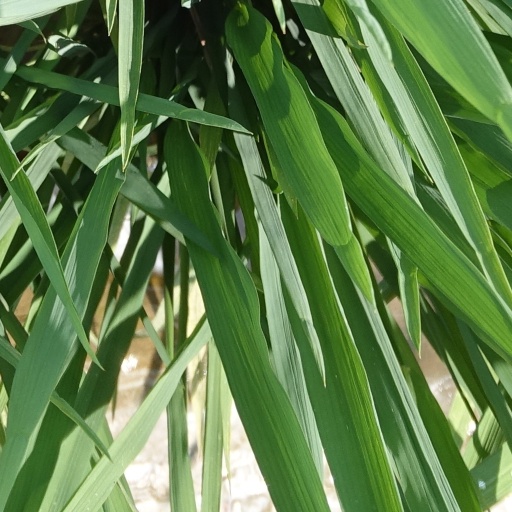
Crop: rice